Irina Nikitina

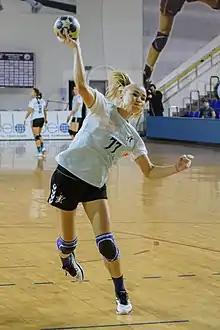
Irina Nikitina (2018)

Irina Nikitina (born 21 March 1990) is a Russian handball player who plays for HC Lada Togliatti and the Russia national team.